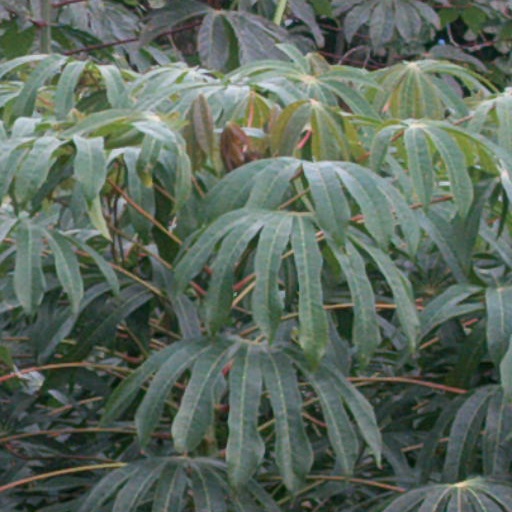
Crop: cassava